French entry into World War I

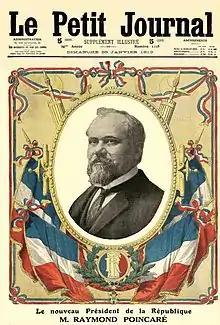
Poincaré elected president in 1913.

As in all the major powers, a handful of men made the critical decisions in the summer of 1914. As the French ambassador to Germany from 1907 to 1914, Jules Cambon worked hard to secure a friendly détente. He was frustrated by French leaders such as Raymond Poincaré, who decided Berlin was trying to weaken the Triple Entente of France, Russia and Britain, and was not sincere in seeking peace. Apart from Cambron the French leadership believed that war was inevitable.